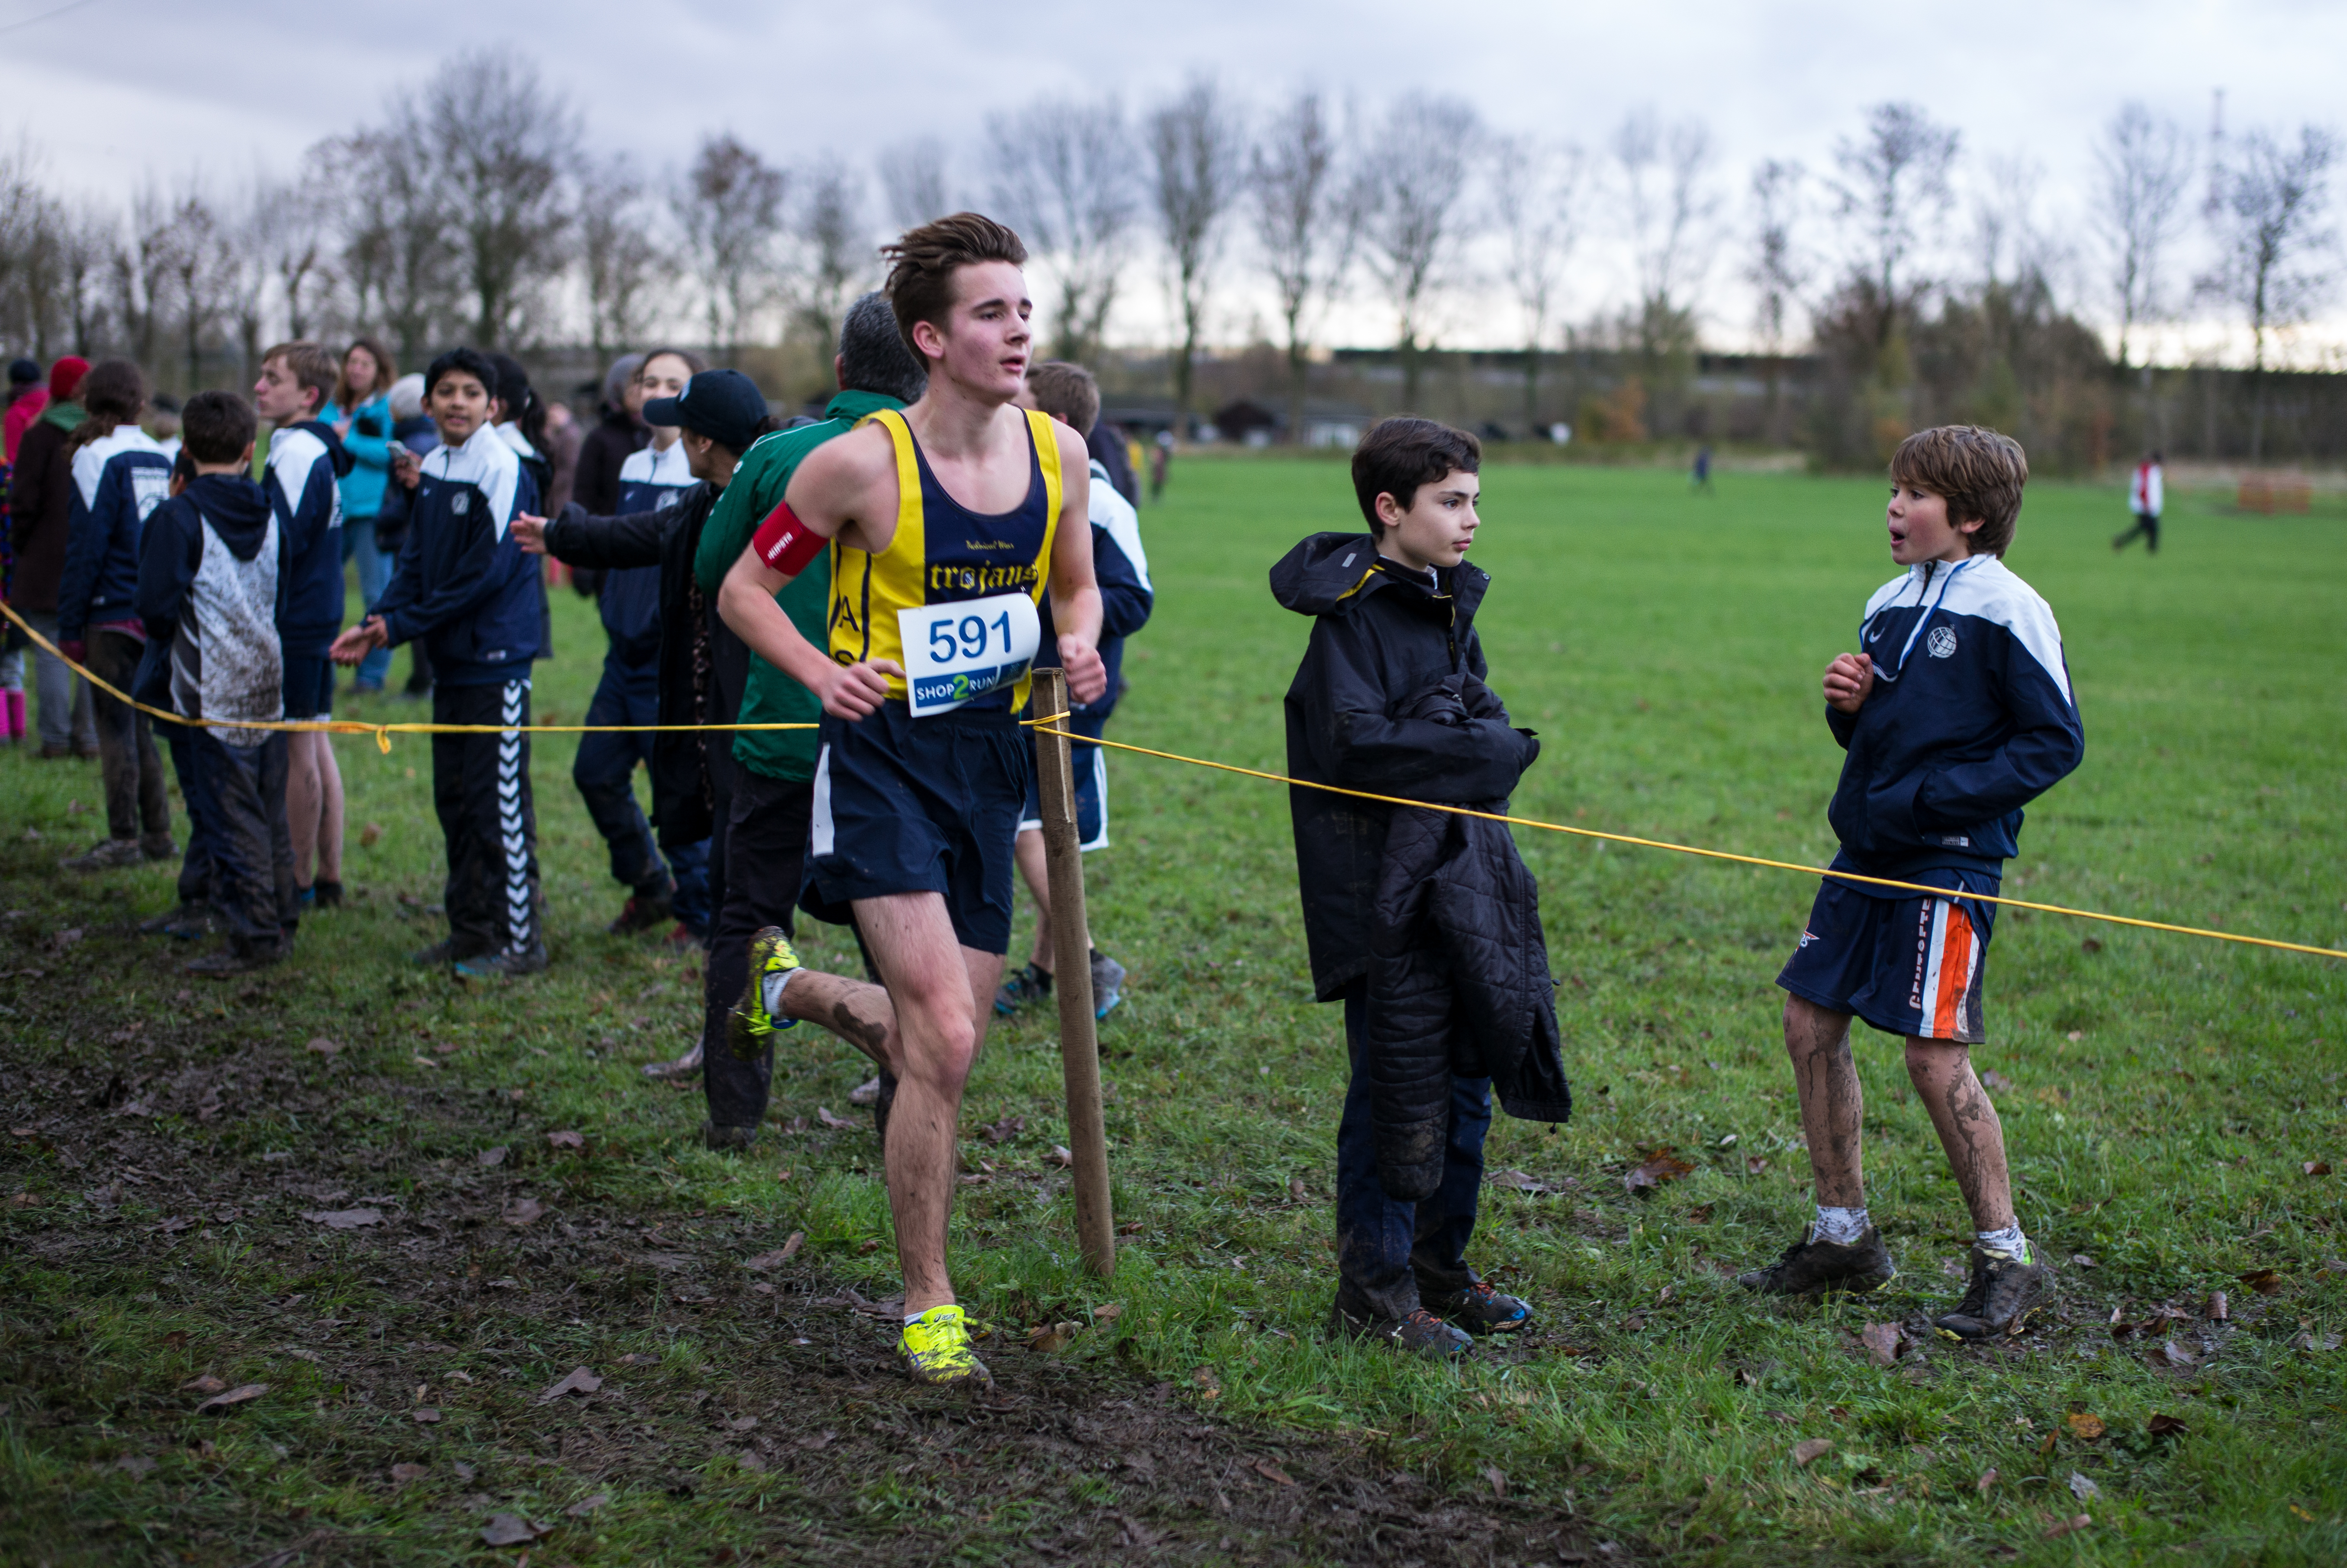
person, running, recreation, race, sports, endurance, athletics, physical exercise, outdoor recreation, cyclo cross, human action, endurance sports, ultramarathon, duathlon, cross country running